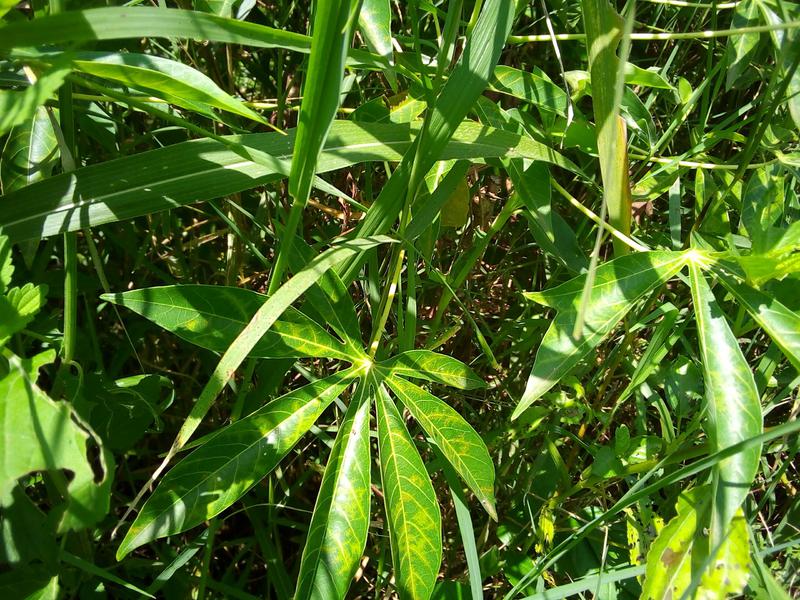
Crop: cassava
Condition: brown_streak_disease